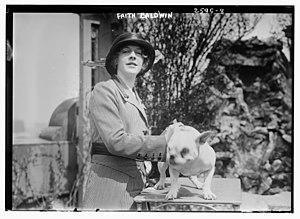
Faith Baldwin est une romancière américaine, dont les fictions tissées autour du thème de l'amour sont souvent centrées sur la vie de femmes jonglant entre carrière et famille. Sans prétendre avoir une portée proprement littéraire, ses livres jouissaient d'une grande popularité en Amérique du Nord.